Victoria Louise-class cruiser

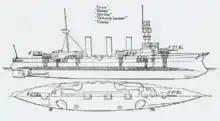
Line-drawing of the class

After failing to secure budgetary approval for the new ships from the in 1892, 1893, and 1894, the finally authorized construction of three ships for the 1895–1896 budget year. The RMA's proposal was chosen and three 6,000-ton cruisers were begun in 1895. Two more vessels were authorized for 1896–1897. The believed the orders for these ships indicated that the navy's preferences for larger, more expensive battleships had shifted toward cheaper cruisers, and thus voted unanimously for the measures. By this time, the design staff had settled on the triple-shaft arrangement for the ships' engines, and decided to order boilers from three different firms, with five differing configurations across the ships, to gather experience for future vessels.